Knoxville campaign

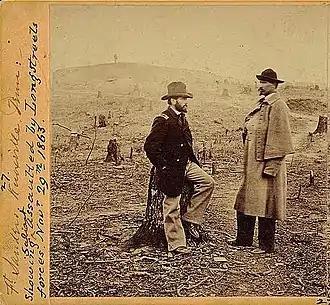
U. S. Engineers Orville E. Babcock, left, seated on a tree stump, and Orlando Poe, right, standing on a war damaged salient in Fort Sanders, Knoxville

Longstreet decided that Fort Sanders was the only vulnerable place where his men could penetrate Burnside's fortifications, which enclosed the city, and successfully conclude the siege, already a week long. The fort, named in honor of slain cavalry chief William Sanders, surmounted an eminence just northwest of Knoxville. Northwest of the fort, the land dropped off abruptly. Longstreet believed he could assemble a storming party, undetected at night, below the fortifications and overwhelm Fort Sanders by a "coup de main" before dawn. Following a brief artillery barrage directed at the fort's interior, three Rebel brigades charged. Union wire entanglements—telegraph wire stretched from one tree stump to another to another—delayed the attack, but the fort's outer ditch halted the Confederates. This ditch was wide and from four to ten feet (1–3 m) deep with vertical sides. The fort's exterior slope was also almost vertical. Crossing the ditch was nearly impossible, especially under withering defensive fire from musketry and canister. Confederate officers did lead their men into the ditch, but, without scaling ladders, few emerged on the scarp side, and the few who entered the fort were wounded, killed, or captured. The attack lasted twenty minutes and resulted in extremely lopsided casualties: 813 Confederate versus 13 Union.